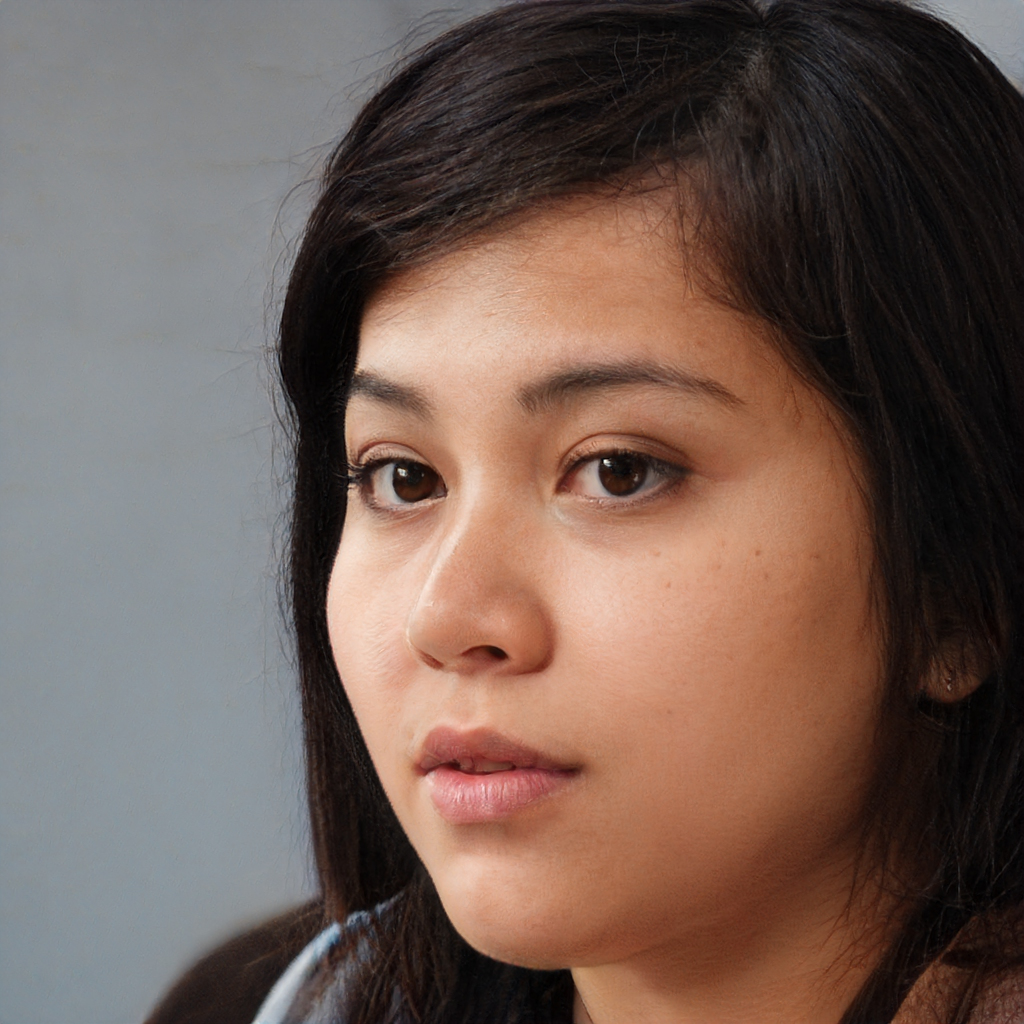
Label: No Watermark